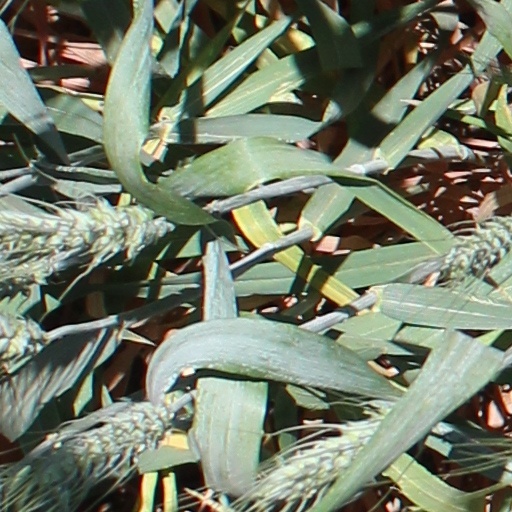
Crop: wheat